Conner Kent

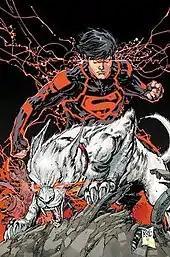
The New 52 Superboy with Krypto. Art by Ken Lashley.

In September 2011, The New 52 rebooted DC's continuity. In this new timeline, Superboy is introduced with a new origin story. He is a human-Kryptonian hybrid created by the mysterious organization N.O.W.H.E.R.E., which seeks to control the new generation of metahumans.